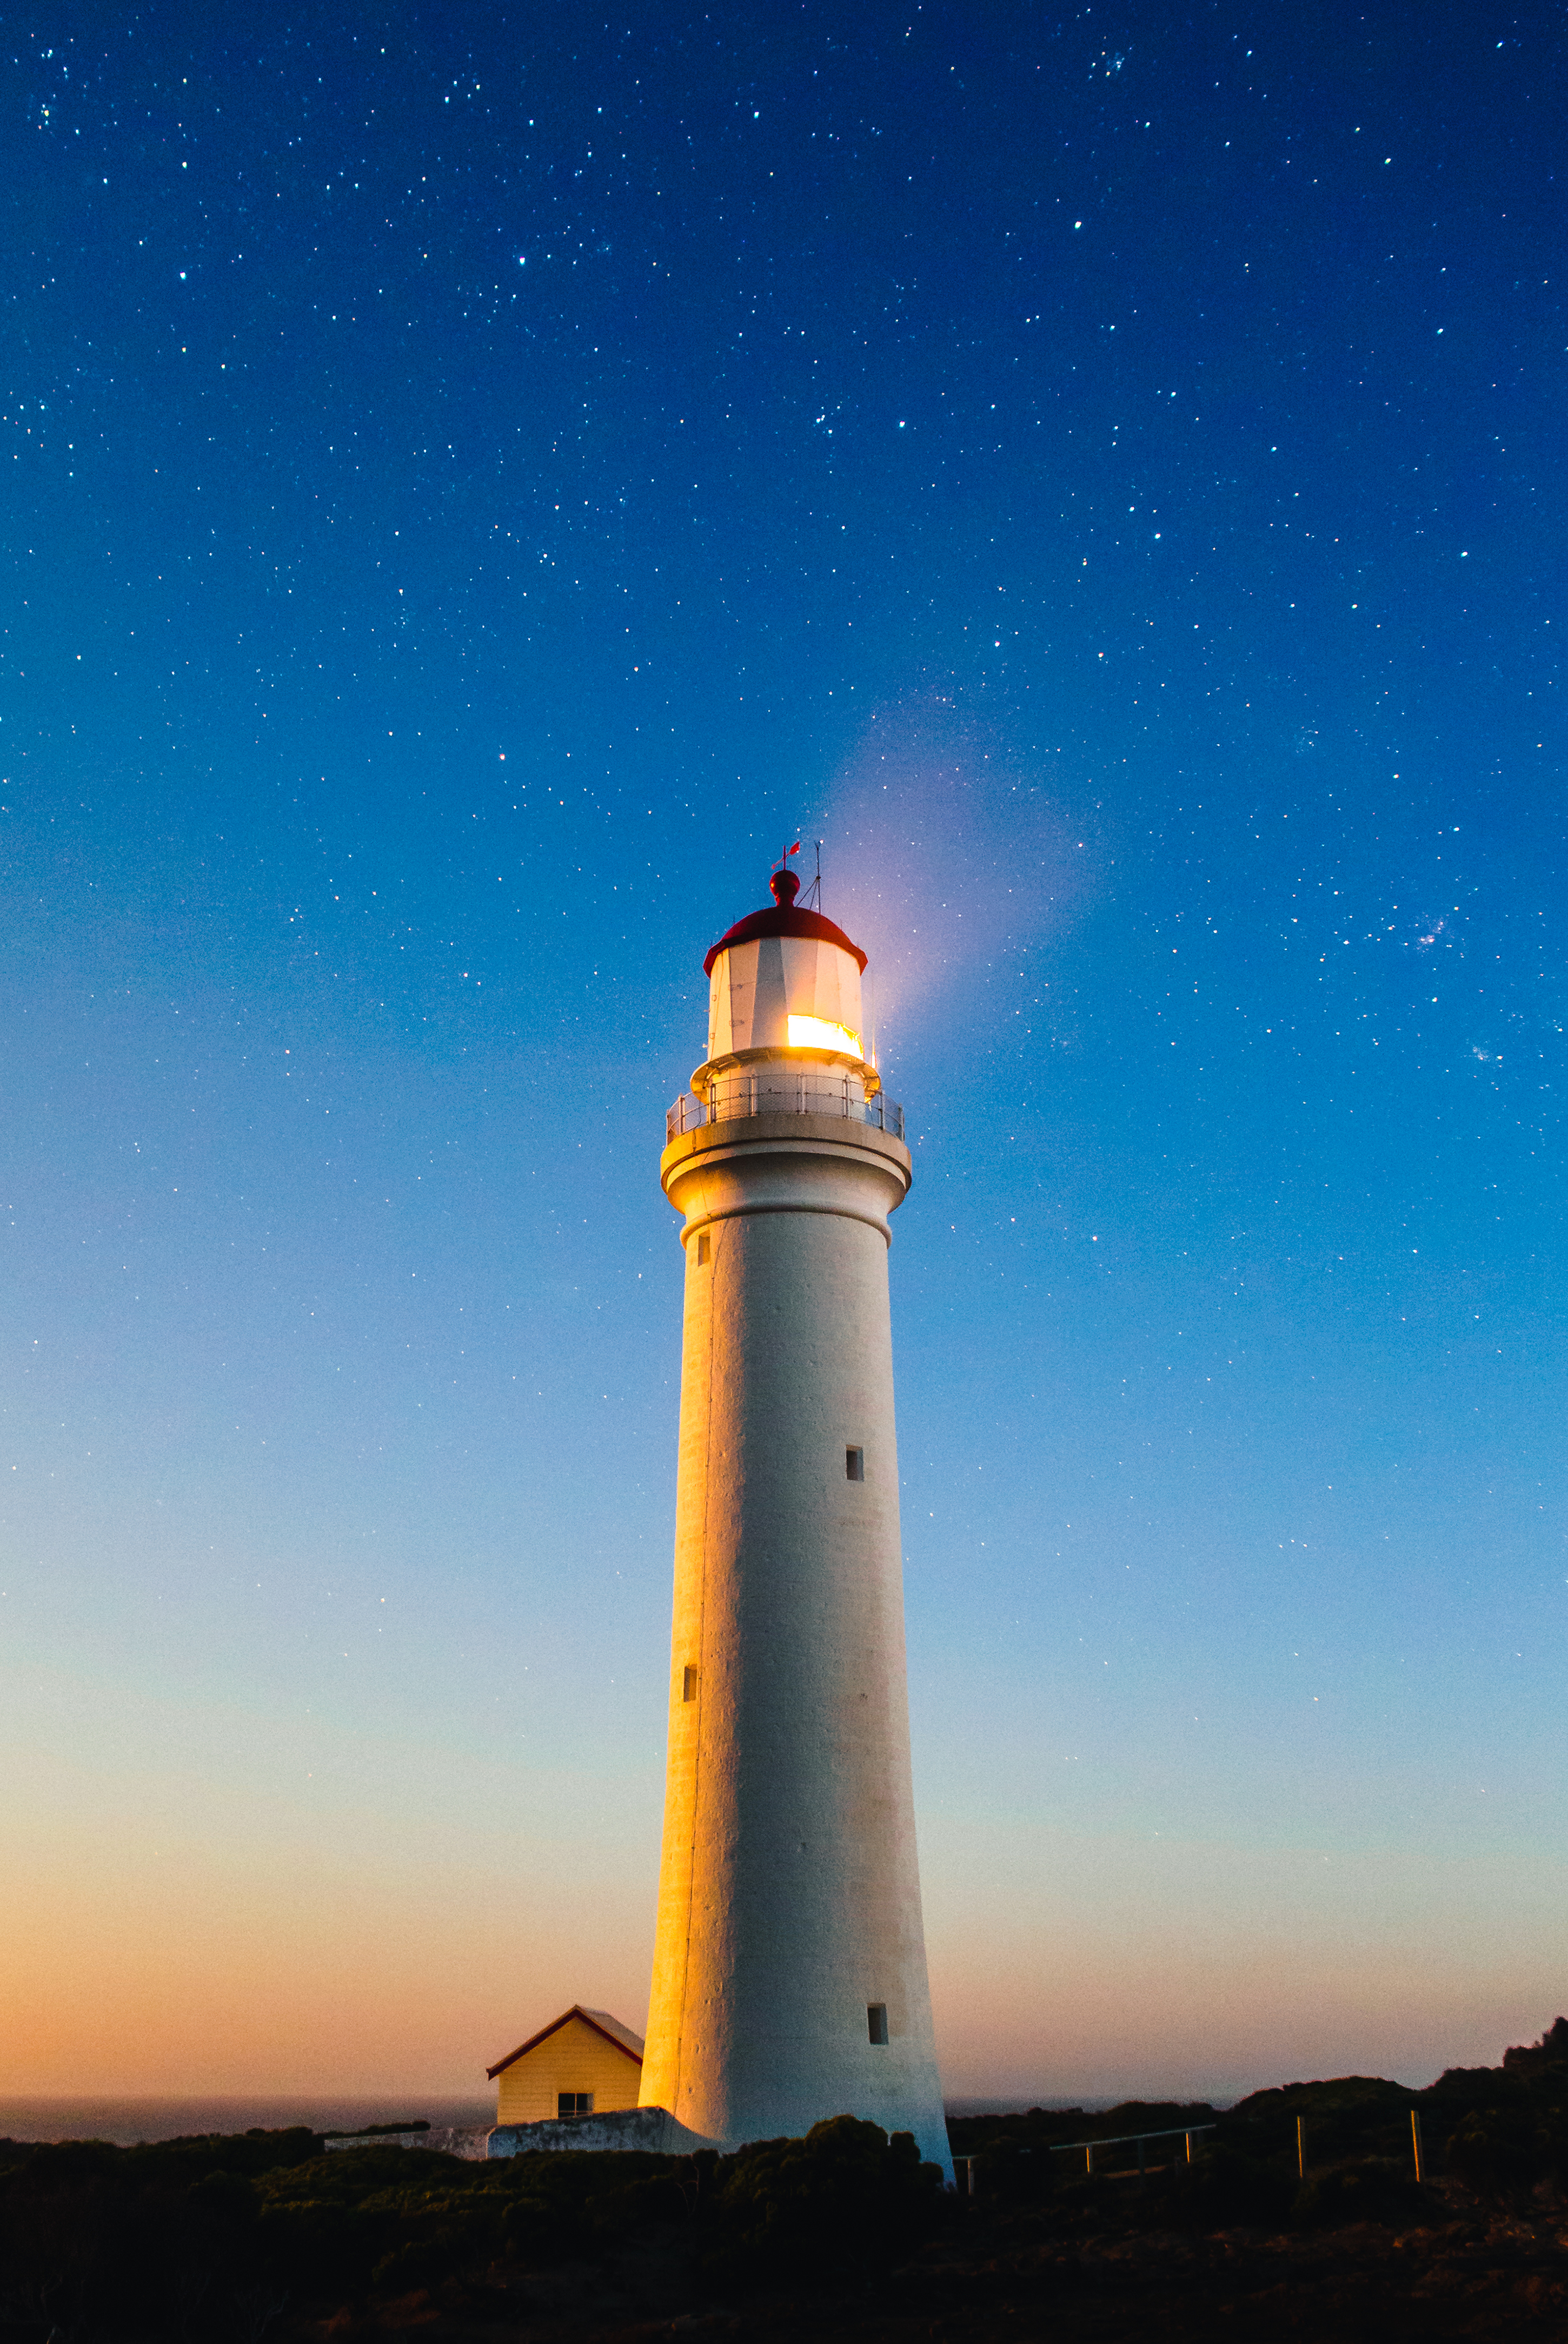
coast, ocean, light, lighthouse, night, shore, atmosphere, coastline, dusk, tower, scenic, beacon, seashore, nautical, navigation, maritime, hd wallpaper, free wallpaper